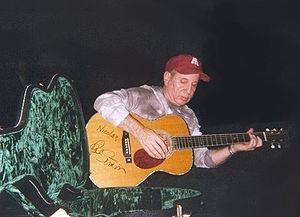
Paul Simon à l'Olympia, Paris pendant le tournage de la vidéo ""You're The One in Concert""."
Paul Frederic Simon, né le 13 octobre 1941 à Newark, est un auteur-compositeur-interprète et musicien américain. Il forme d'abord un duo avec Arthur Garfunkel, puis continue une carrière soliste.